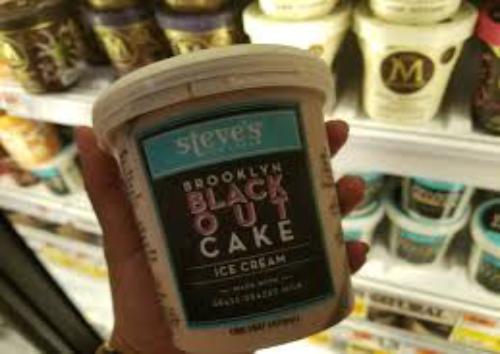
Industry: Food